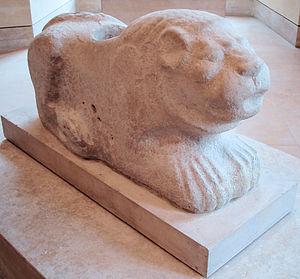
L'Élam est un ancien pays occupant la partie sud-ouest du plateau Iranien, autour des actuelles provinces du Khouzistan et du Fars, qui correspondent à ses deux principales régions, celle de Suse et celle d'Anshan/Anzan. Le pays élamite, attesté par des textes allant de la fin du IVᵉ millénaire av. J.‑C. au Iᵉʳ millénaire apr. J.-C., recouvrit des réalités géographiques et politiques différentes pendant sa longue histoire. Il fut parfois divisé en plusieurs entités politiques, surtout jusqu'au IIIᵉ millénaire av. J.‑C., mais aussi plusieurs fois par la suite, et il connut par contre des phases d'unification, sous l'impulsion de puissantes dynasties, surtout au IIᵉ millénaire av. J.‑C. À partir du Iᵉʳ millénaire av. J.‑C., l'Élam se réduit à sa partie occidentale, autour de la Susiane, la partie orientale étant occupée par les Perses, qui lui donnèrent le nom qu'elle a gardé depuis. Le pays élamite perdit son autonomie politique après son combat contre l'Assyrie et sa conquête par les Perses, même s'il semble avoir revécu plusieurs siècles plus tard, à travers le royaume d'Élymaïde.
Suse est une ancienne cité de l'Iran située dans le sud-ouest de ce pays, dans une plaine à environ 140 km à l'est du fleuve Tigre. Habitée dès la fin du Vᵉ millénaire av. J.‑C., elle fut durant la haute Antiquité une des principales villes de la civilisation élamite, puis aux Vᵉ – IVᵉ siècle av. J.-C. la capitale de l'Empire perse achéménide, et resta peuplée jusqu'au XVᵉ siècle de notre ère au moins. La ville iranienne de Shush qui se trouve à proximité, en a pris la suite depuis le milieu du XXᵉ siècle.
Le lion est l'un des félins les plus représentés dans l'art. Il figure dès le Paléolithique sur les peintures pariétales. Représentée sur les trônes des monarques ou gardant les temples, l'image du lion est étroitement liée à la royauté et à la protection durant l'Antiquité. Créature thérianthrope du temps de l'Égypte antique, il est le plus souvent représenté de manière réaliste dans les civilisations mésopotamiennes et gréco-romaine.